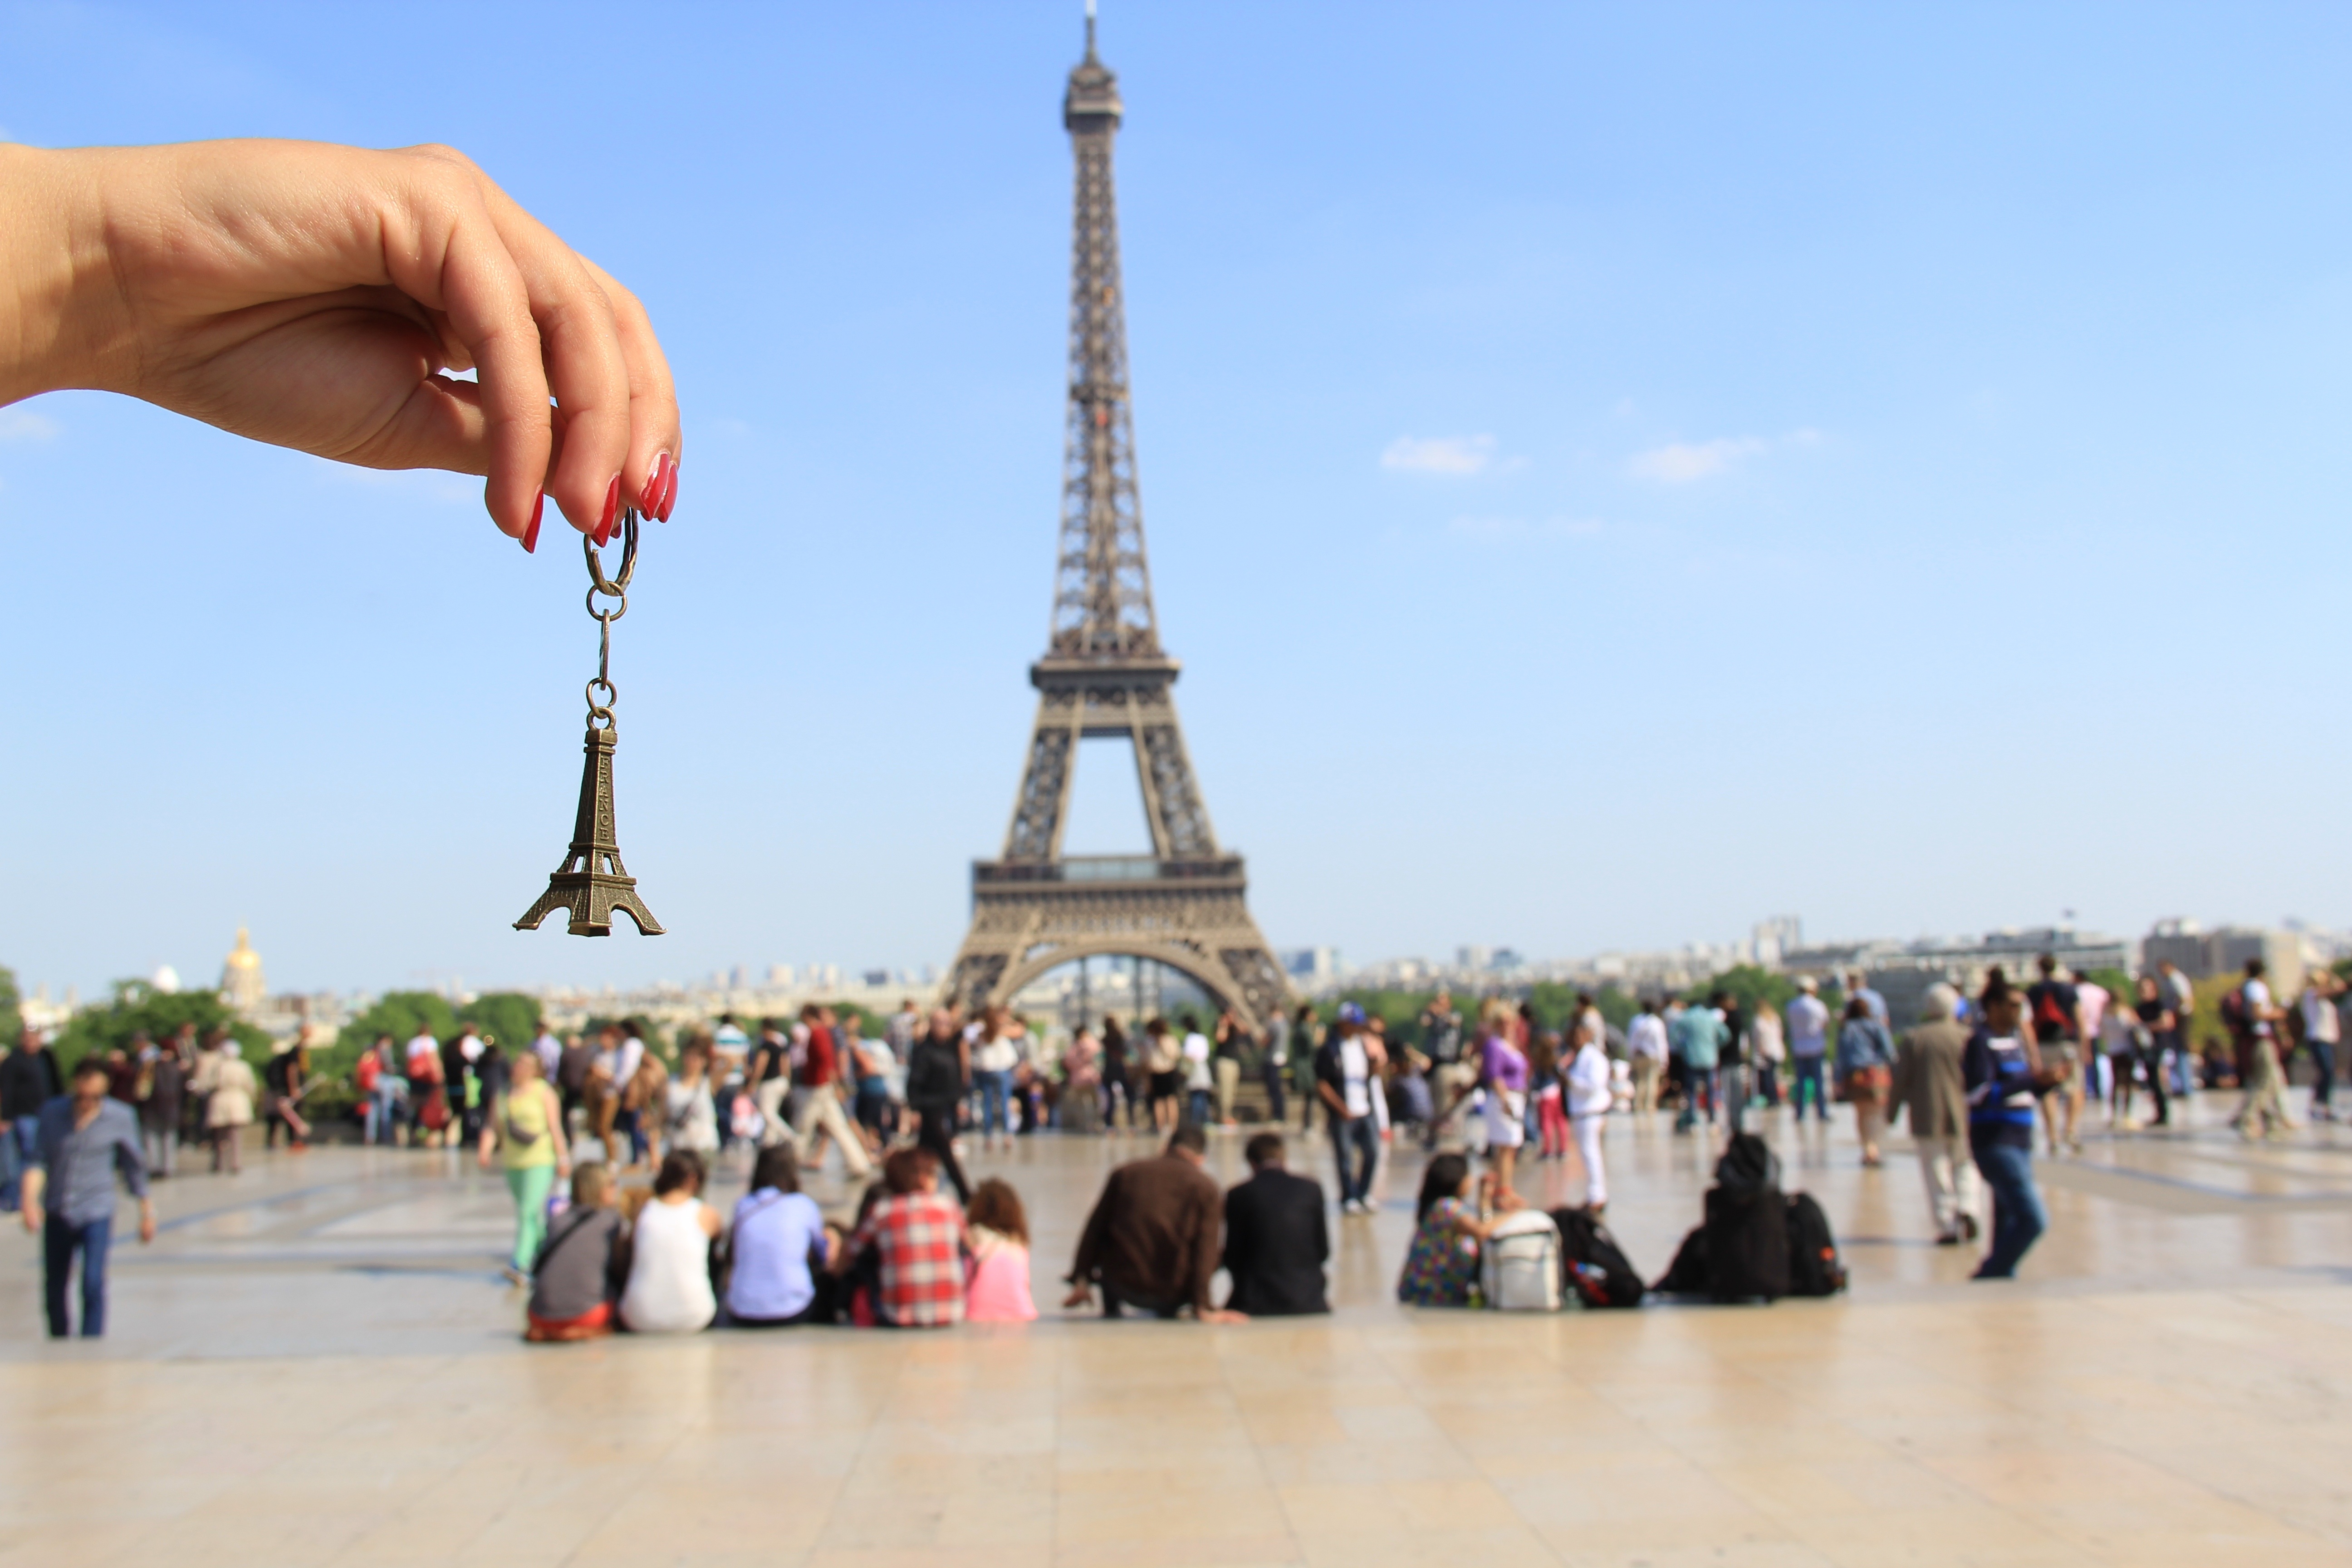
architecture, city, eiffel tower, paris, monument, steel, france, europe, plaza, landmark, blue, tourism, places of interest, world's fair